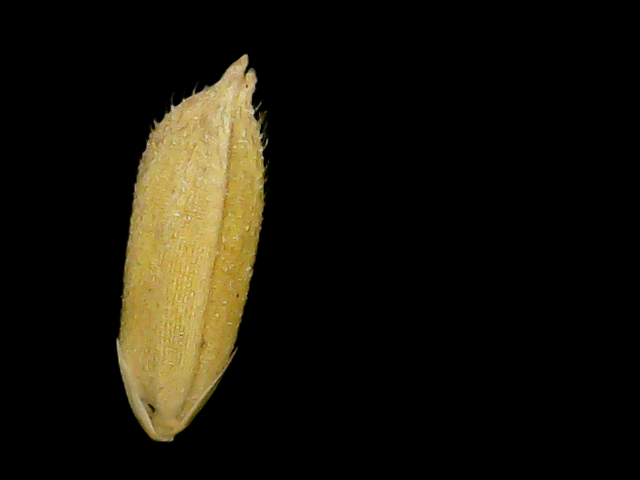
Rice variety: Binadhan17